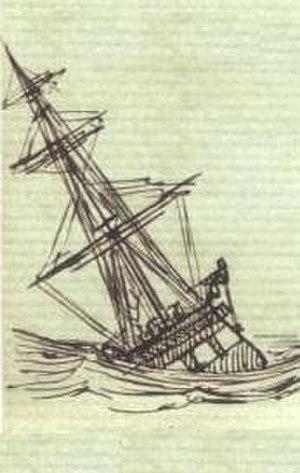
Dessin de la frégate Borda de Gustave Samanos en février 1878
Gustave Samanos est un officier de marine français. Mort à 25 ans du choléra à l’hôpital militaire d’Haïphong, ce jeune officier a laissé derrière lui une littérature de près de quatre cents lettres, témoignages sur l’histoire de France, sur l’état économique de nombreux pays et sur les techniques de l’époque. Habile dessinateur, il a réalisé une centaine d’aquarelles d’animaux tout à fait remarquables.